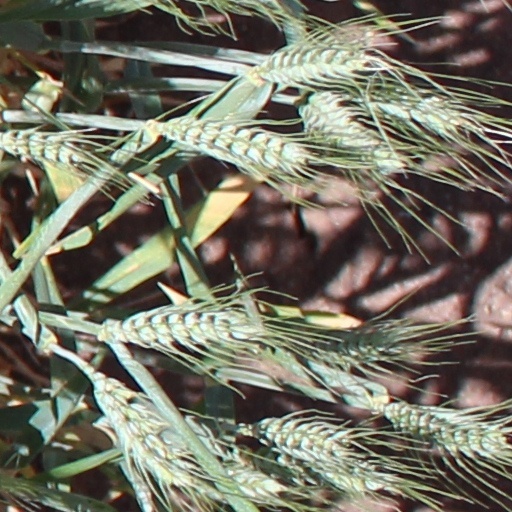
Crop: wheat